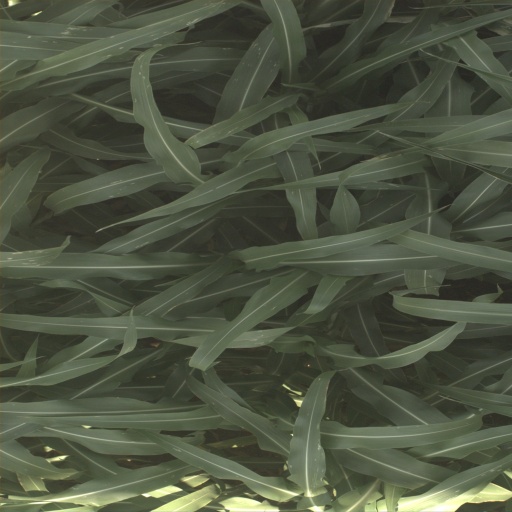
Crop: sorghum